Jake Woolmore

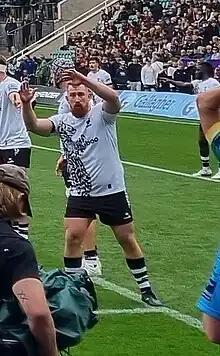
Jake Woolmore in 2023 English Premiership Northampton Saints vs Bristol Bears

Jake Woolmore (born 7 December 1990) is an English rugby union player who plays for Bristol Bears in the Premiership Rugby. His main position is loosehead prop.